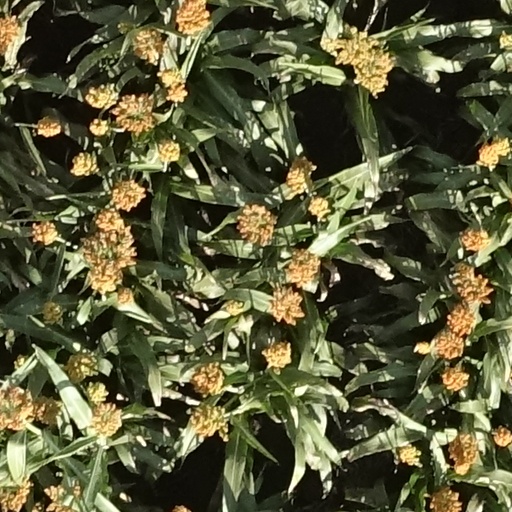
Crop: sorghum